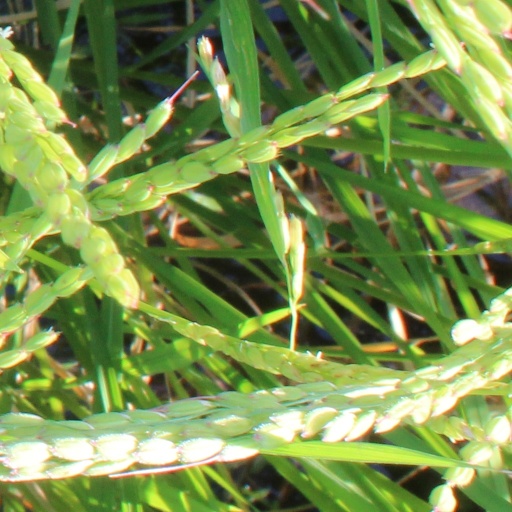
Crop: rice